Chimichanga

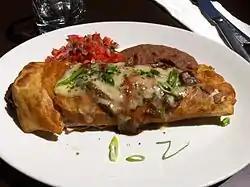
Chimichanga served in restaurant (Melbourne, Australia)

The origin of the chimichanga is uncertain. According to Mexican linguist and philologist Francisco J. Santamaría's "Diccionario de Mejicanismos" (1959), "Chivichanga" is a regionalism from the State of Tabasco: "Chimichanga" and its variants "Chivichanga" and "Chibachanga" are synonymous with the term "Timbirimba", which means: